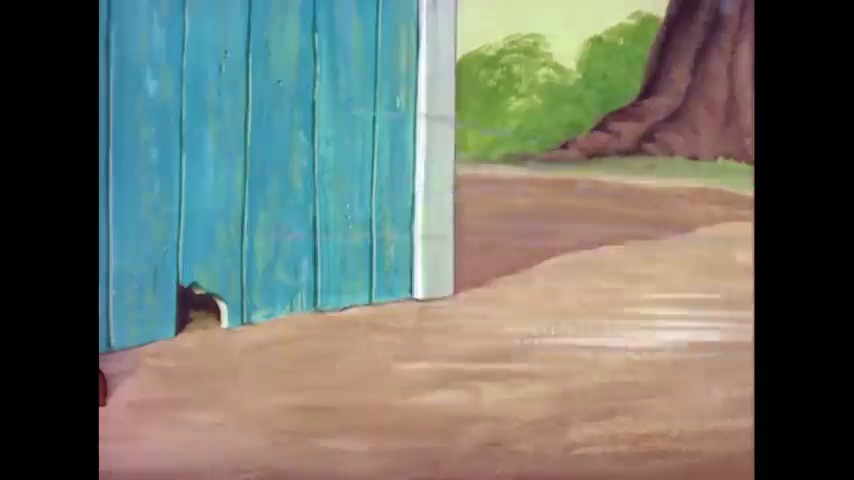
Portrait style: Cartoon Portrait